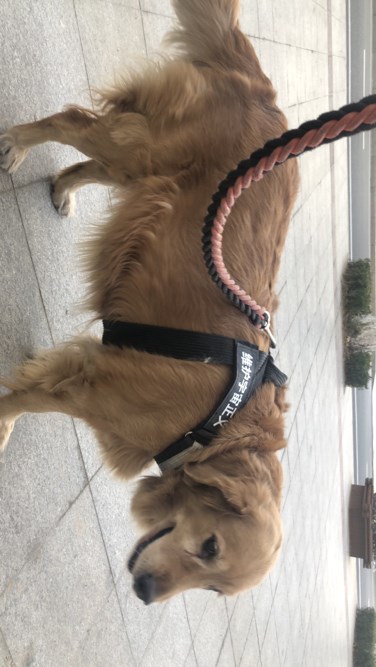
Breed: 5355-n000126-golden_retriever